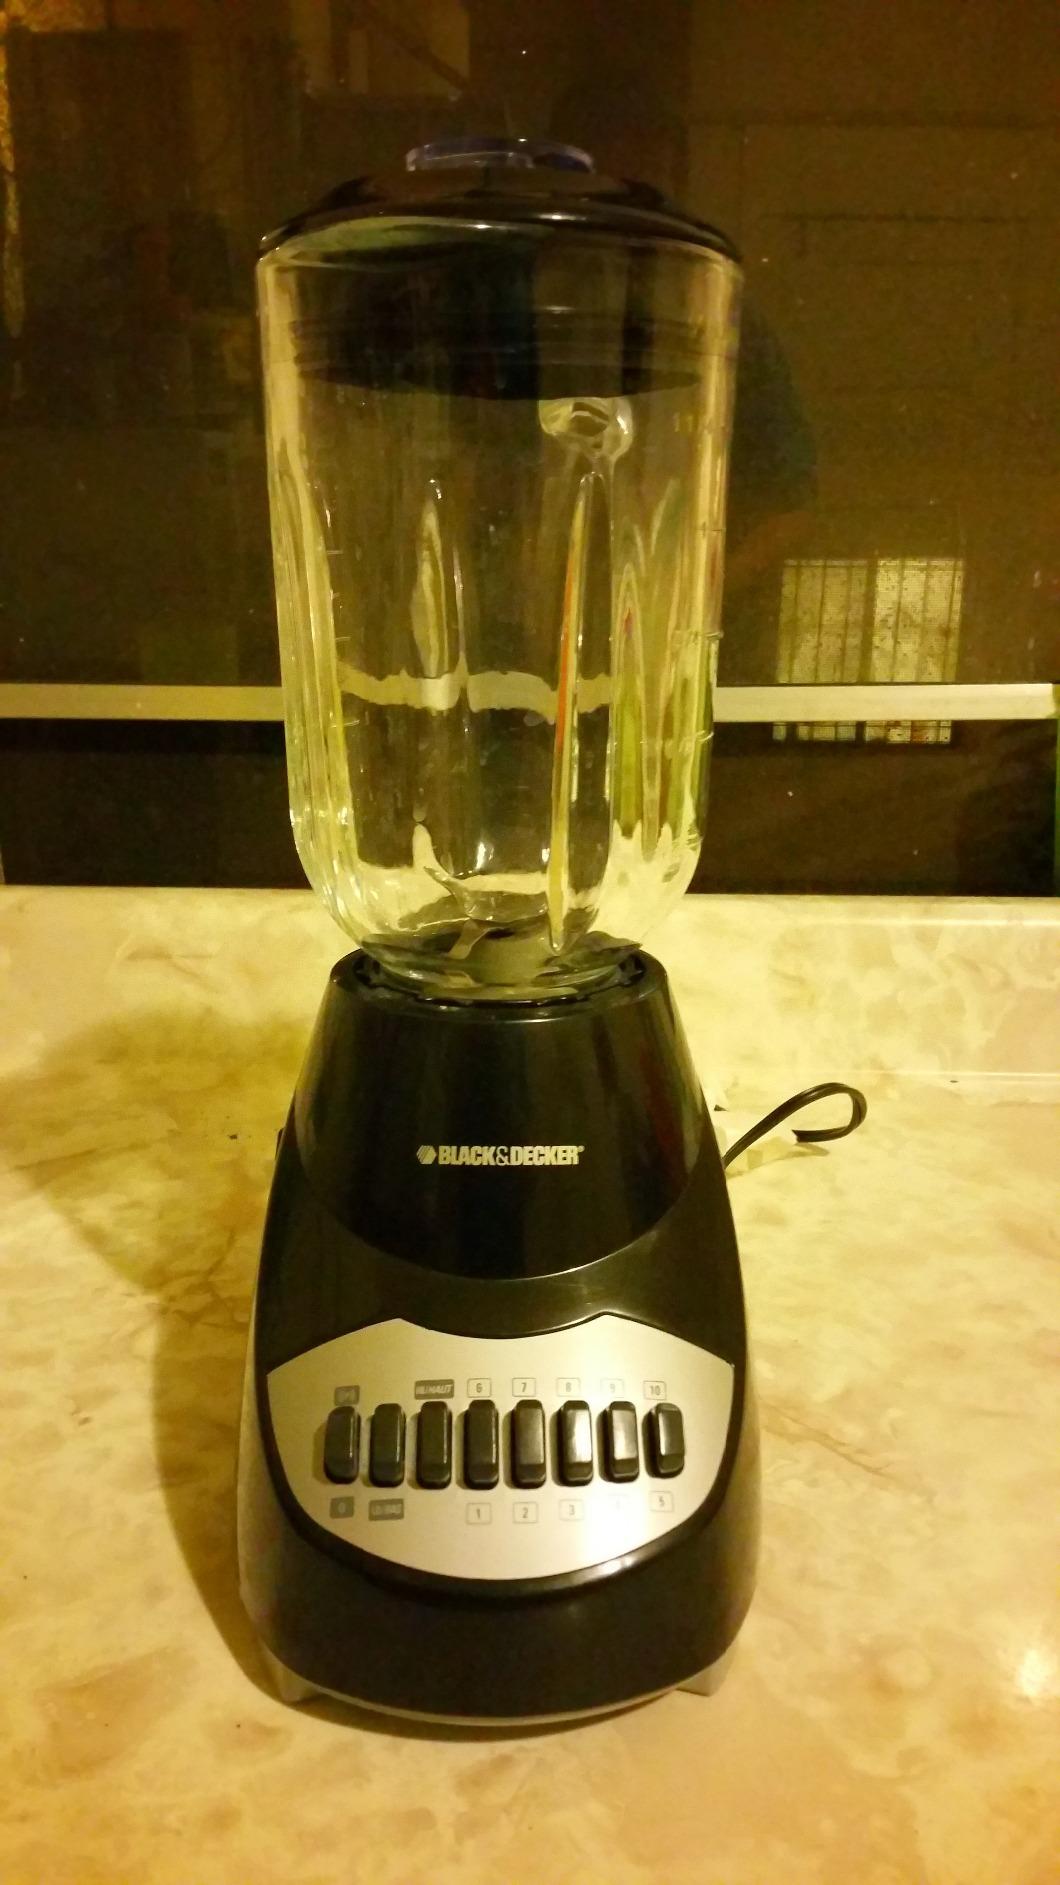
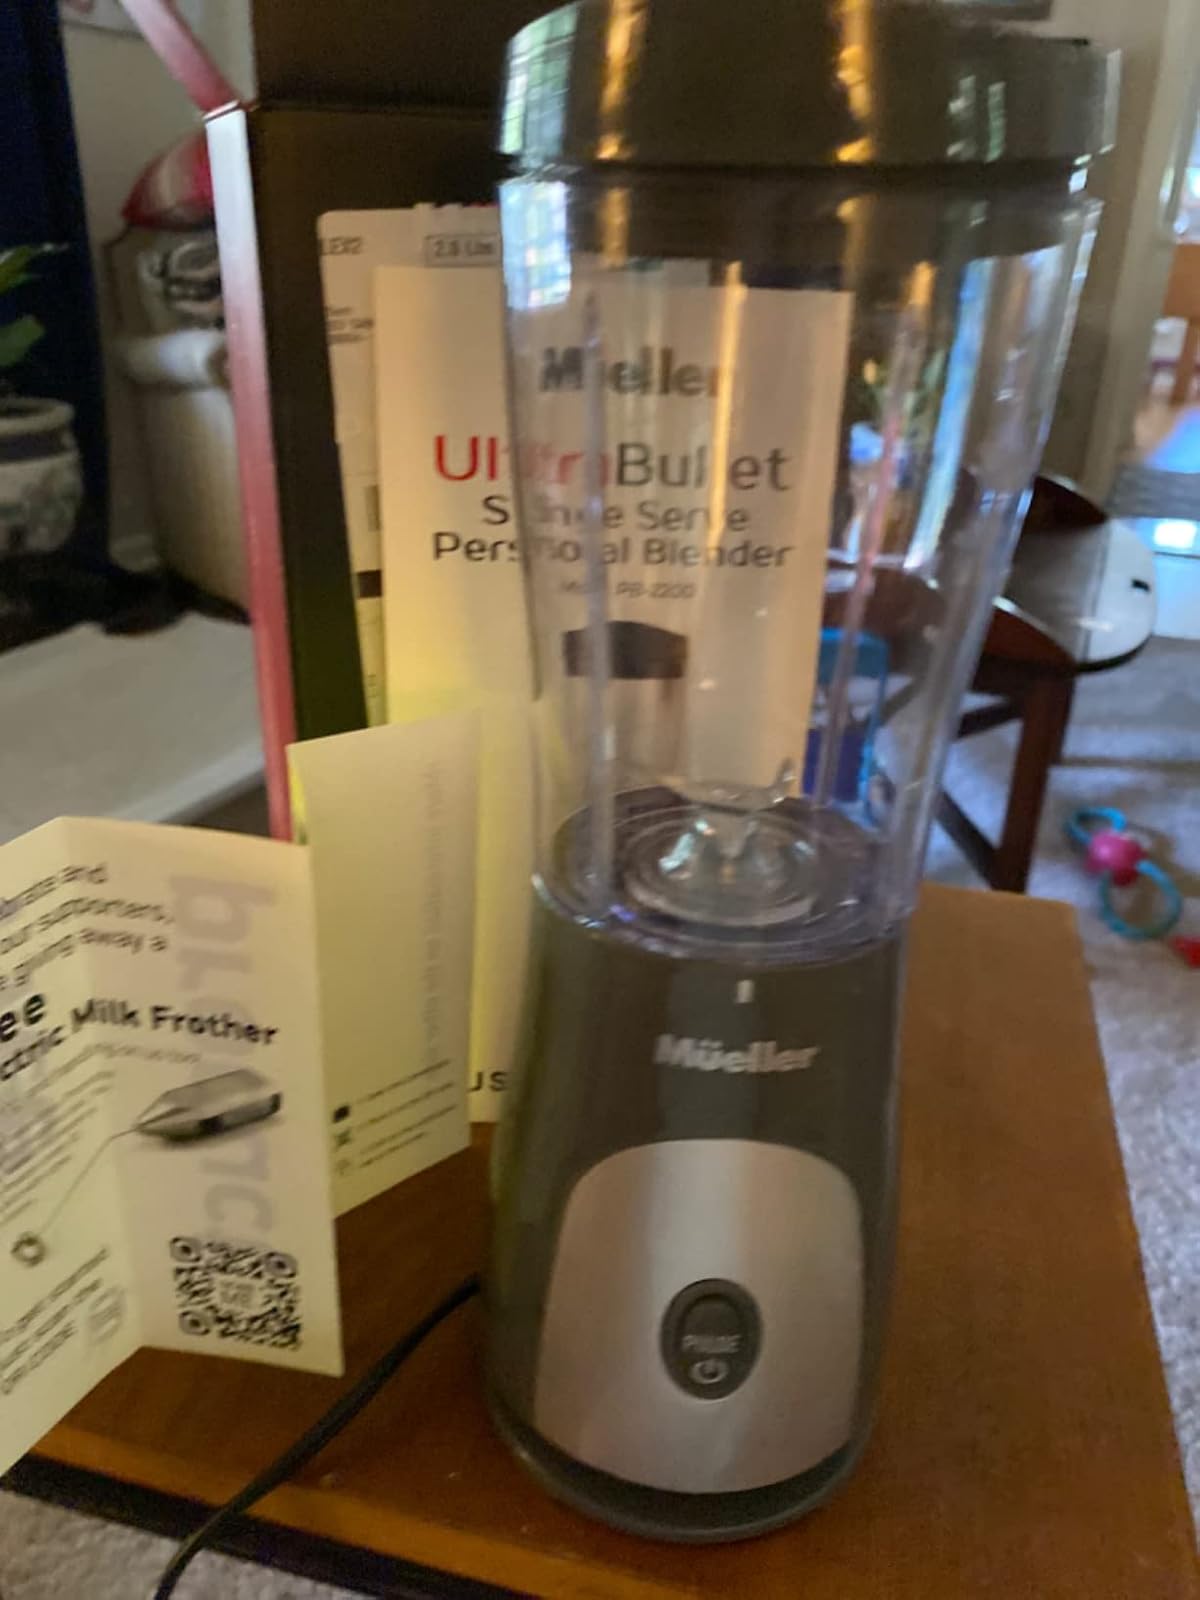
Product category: items_blender
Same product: no